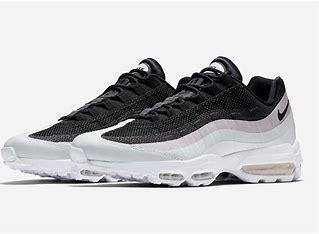
Brand: Nike
Model: Air Max 95 Essential